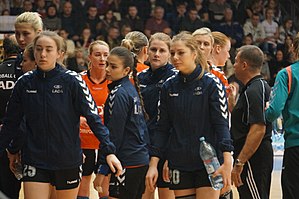
Håndboldklub Lada
Spillere fra Lada under en kamp mod Viborg i EHF Cuppen.
Håndboldklub Lada er en håndbold- og ishockeyklub fra Togliatti i Rusland. Klubbens kvindehåndboldhold nåede Champions League-finalen i 2007, hvor det tabte til Slagelse Dream Team. Holdet har derudover været i Champions League-semifinalen en enkelt gang og kvartfinalen tre gange, og i 2002 vandt Håndboldklub Lada Cup Winners' Cup.